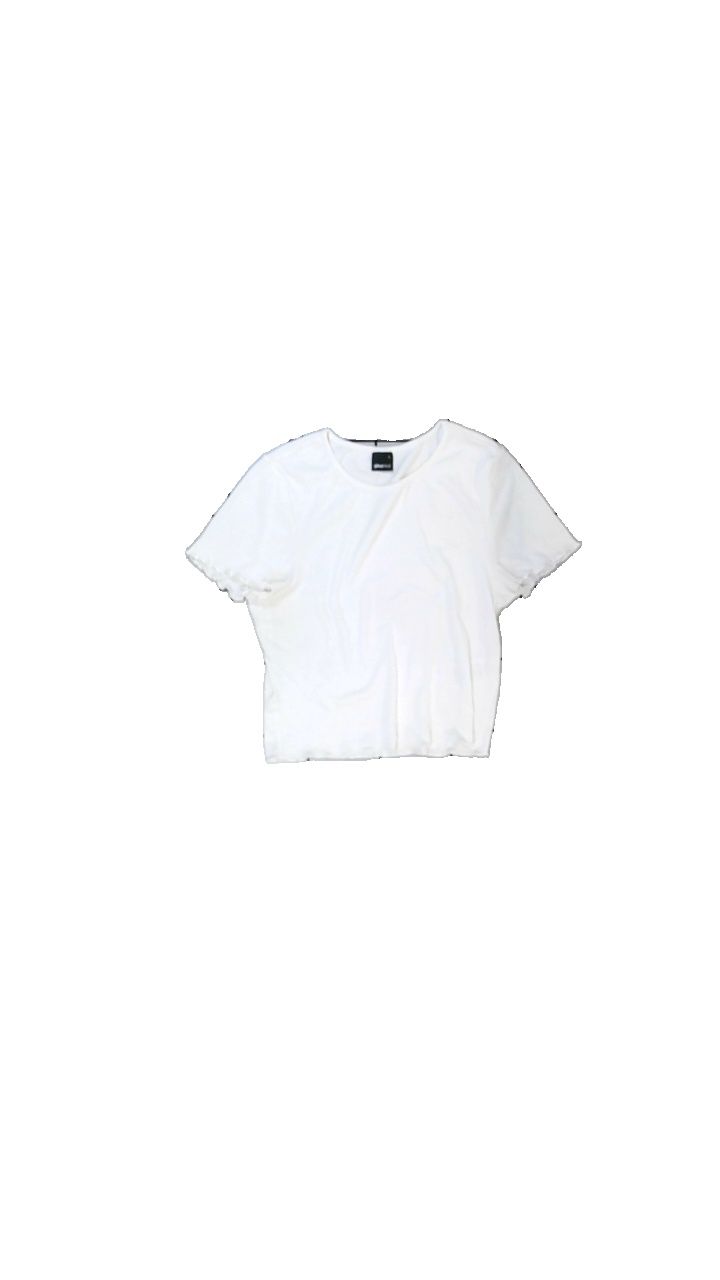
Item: T-shirt (Children)
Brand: Gina Tricot
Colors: White
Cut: Regular, C-collar
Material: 63% polyester, 32% viscose, 5% elastane
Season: All
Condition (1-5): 3
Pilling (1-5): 3
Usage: Reuse
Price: <50